Royal Lao Army

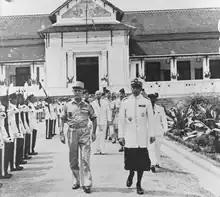
French General Raoul Salan and Lao Prince Sisavang Vatthana inspecting an honour guard of the Laotian Royal Guard at left wearing their ceremonial full dress uniform outside the Royal Palace in Luang Prabang, 4 May 1953

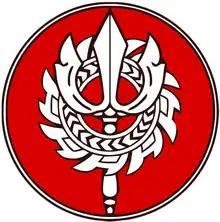
Royal Lao Armed Forces cap badge, 1961–1975

Logistics were the responsibility of the transport corps, equipped with a variety of liaison and transportation vehicles handed down by the French or supplied by the Americans. The early ANL motor pool in the mid-1950s consisted in a mixed inventory of WWII-vintage U.S.